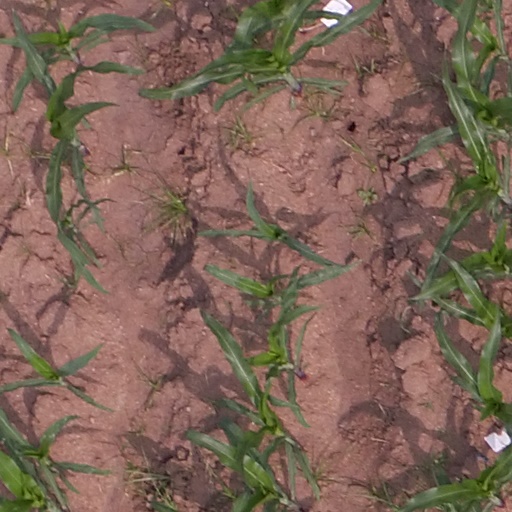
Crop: maize; corn